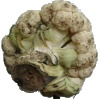
Label: cauliflower